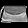
Label: Bag